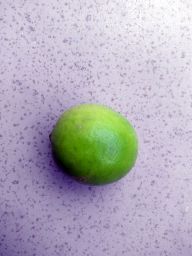
Fruit: Lime
Quality: Good